Guadalajara

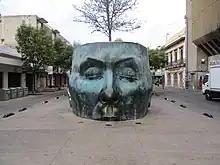
"Árbol adentro" by José Fors

This city has been the cradle and dwelling of distinguished poets, writers, painters, actors, film directors and representatives of the arts, etc., such as José Clemente Orozco, Dr. Atl, Roberto Montenegro, Alejandro Zohn, Luis Barragán, Carlos Orozco Romero, Federico Fabregat, Raul Anguiano, Juan Soriano, Javier Campos Cabello, Martha Pacheco, Alejandro Colunga, José Fors, Juan Kraeppellin, Davis Birks, Carlos Vargas Pons, Jis, Trino, Erandini, Enrique Oroz, Rubén Méndez, Mauricio Toussaint, Scott Neri, Paula Santiago, Edgar Cobian, L. Felipe Manzano, and (the artist formerly known as Mevna); the freeplay guitarist and music composer for the movies "El Mariachi" and "The Legend of Zorro", Paco Rentería; important exponents of literature such as Juan Rulfo, Francisco Rojas, Agustín Yáñez, Elías Nandino, Idella Purnell, Jorge Souza, among others; classic repertoire composers such as Gonzalo Curiel, José Pablo Moncayo, Antonio Navarro, Ricardo Zohn, Carlos Sánchez-Gutiérrez and Gabriel Pareyon; film directors such as Felipe Cazals, Jaime Humberto Hermosillo, Erik Stahl, Guillermo del Toro; and actors such as Katy Jurado, Enrique Alvarez Felix, and Gael García Bernal.